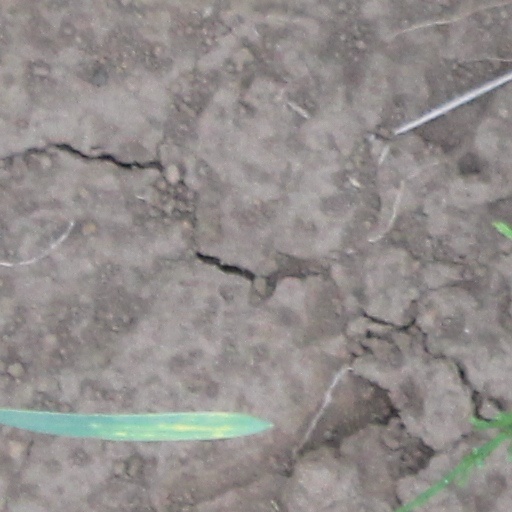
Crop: wheat